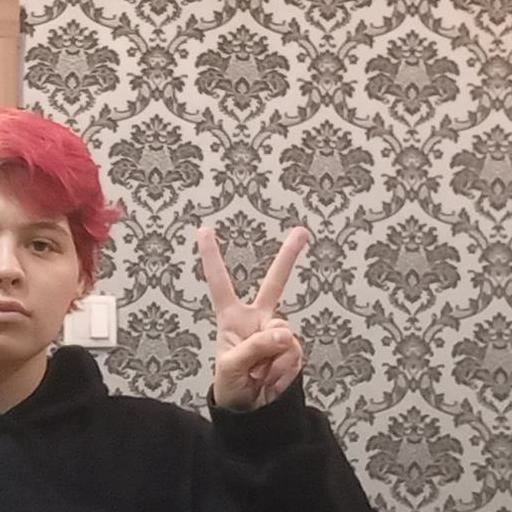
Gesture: peace